JobsNotMobs

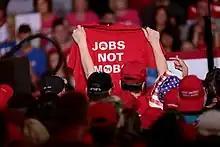
A "Jobs Not Mobs" shirt at a Make America Great Again campaign rally for President of the United States Donald Trump at International Air Response Hangar at Phoenix-Mesa Gateway Airport in Mesa, Arizona, in 2018

JobsNotMobs (or Jobs Not Mobs) is an American campaign slogan, hashtag, and viral video that rose to popularity among Republicans during the 2018 midterm election.